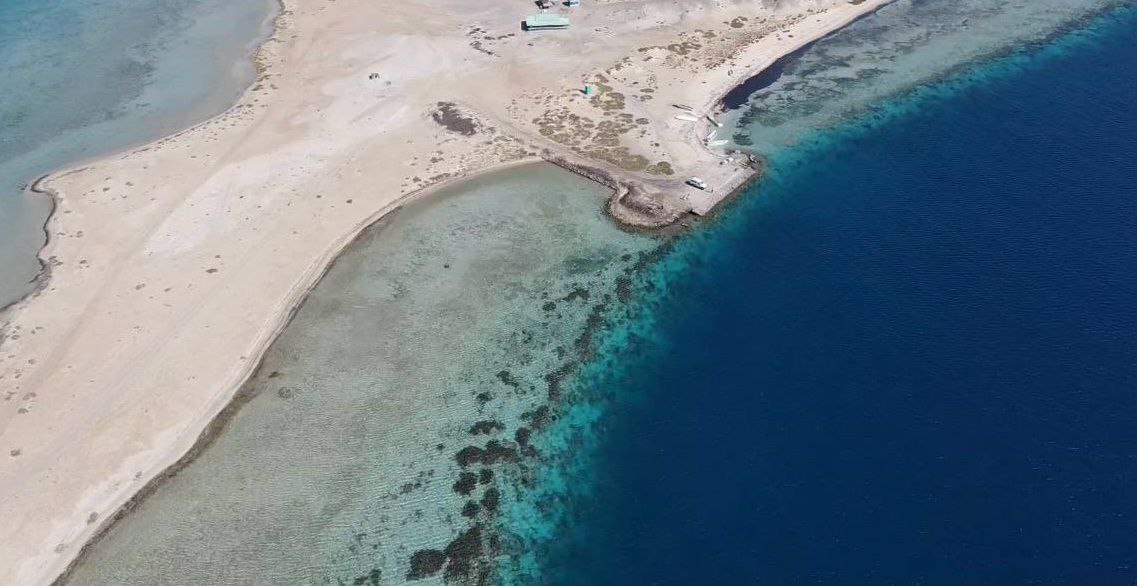
الوصف بالفصحى: لقطة جوية لساحل البحر الأحمر تظهر تدرج ألوان المياه الصافية والشواطئ الرملية
الوصف بالعامية السودانية: صورة من فوق بتوريك سحر البحر الأحمر والجزيرة الرملية مع تدرج ألوان الموية
التصنيف: Nature & Landscape